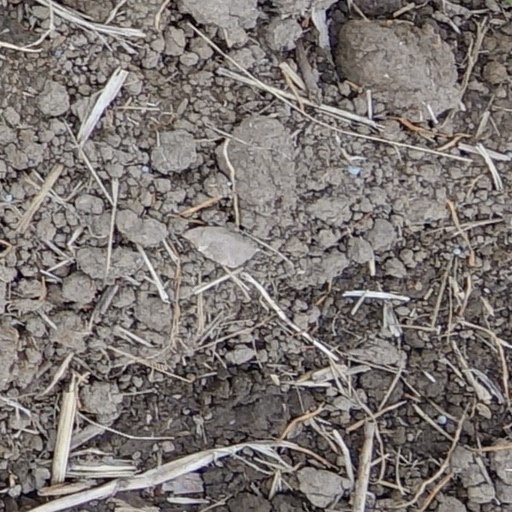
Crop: wheat